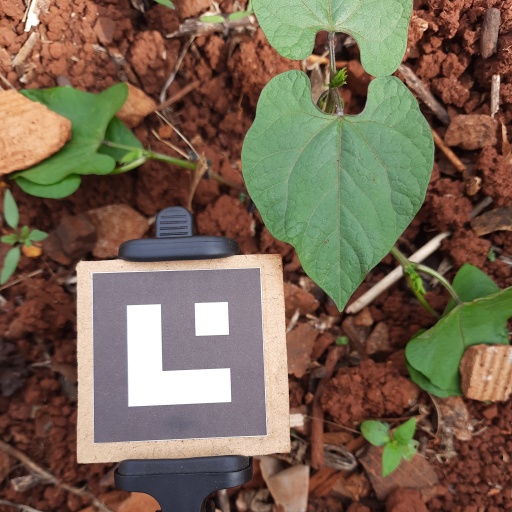
Observations: wavy surface, no eating holes, under shade